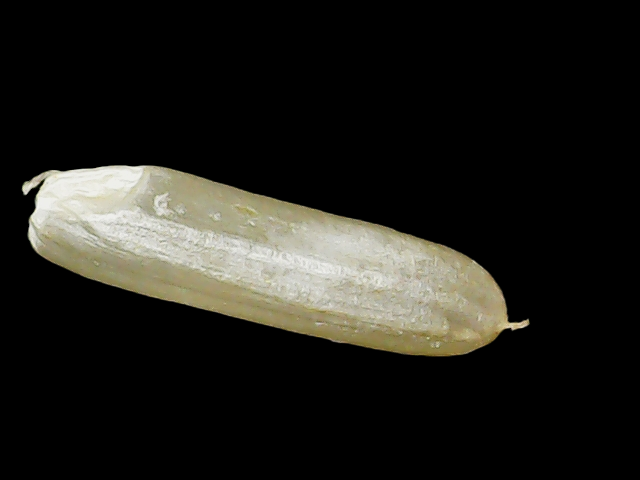
Rice variety: Binadhan19